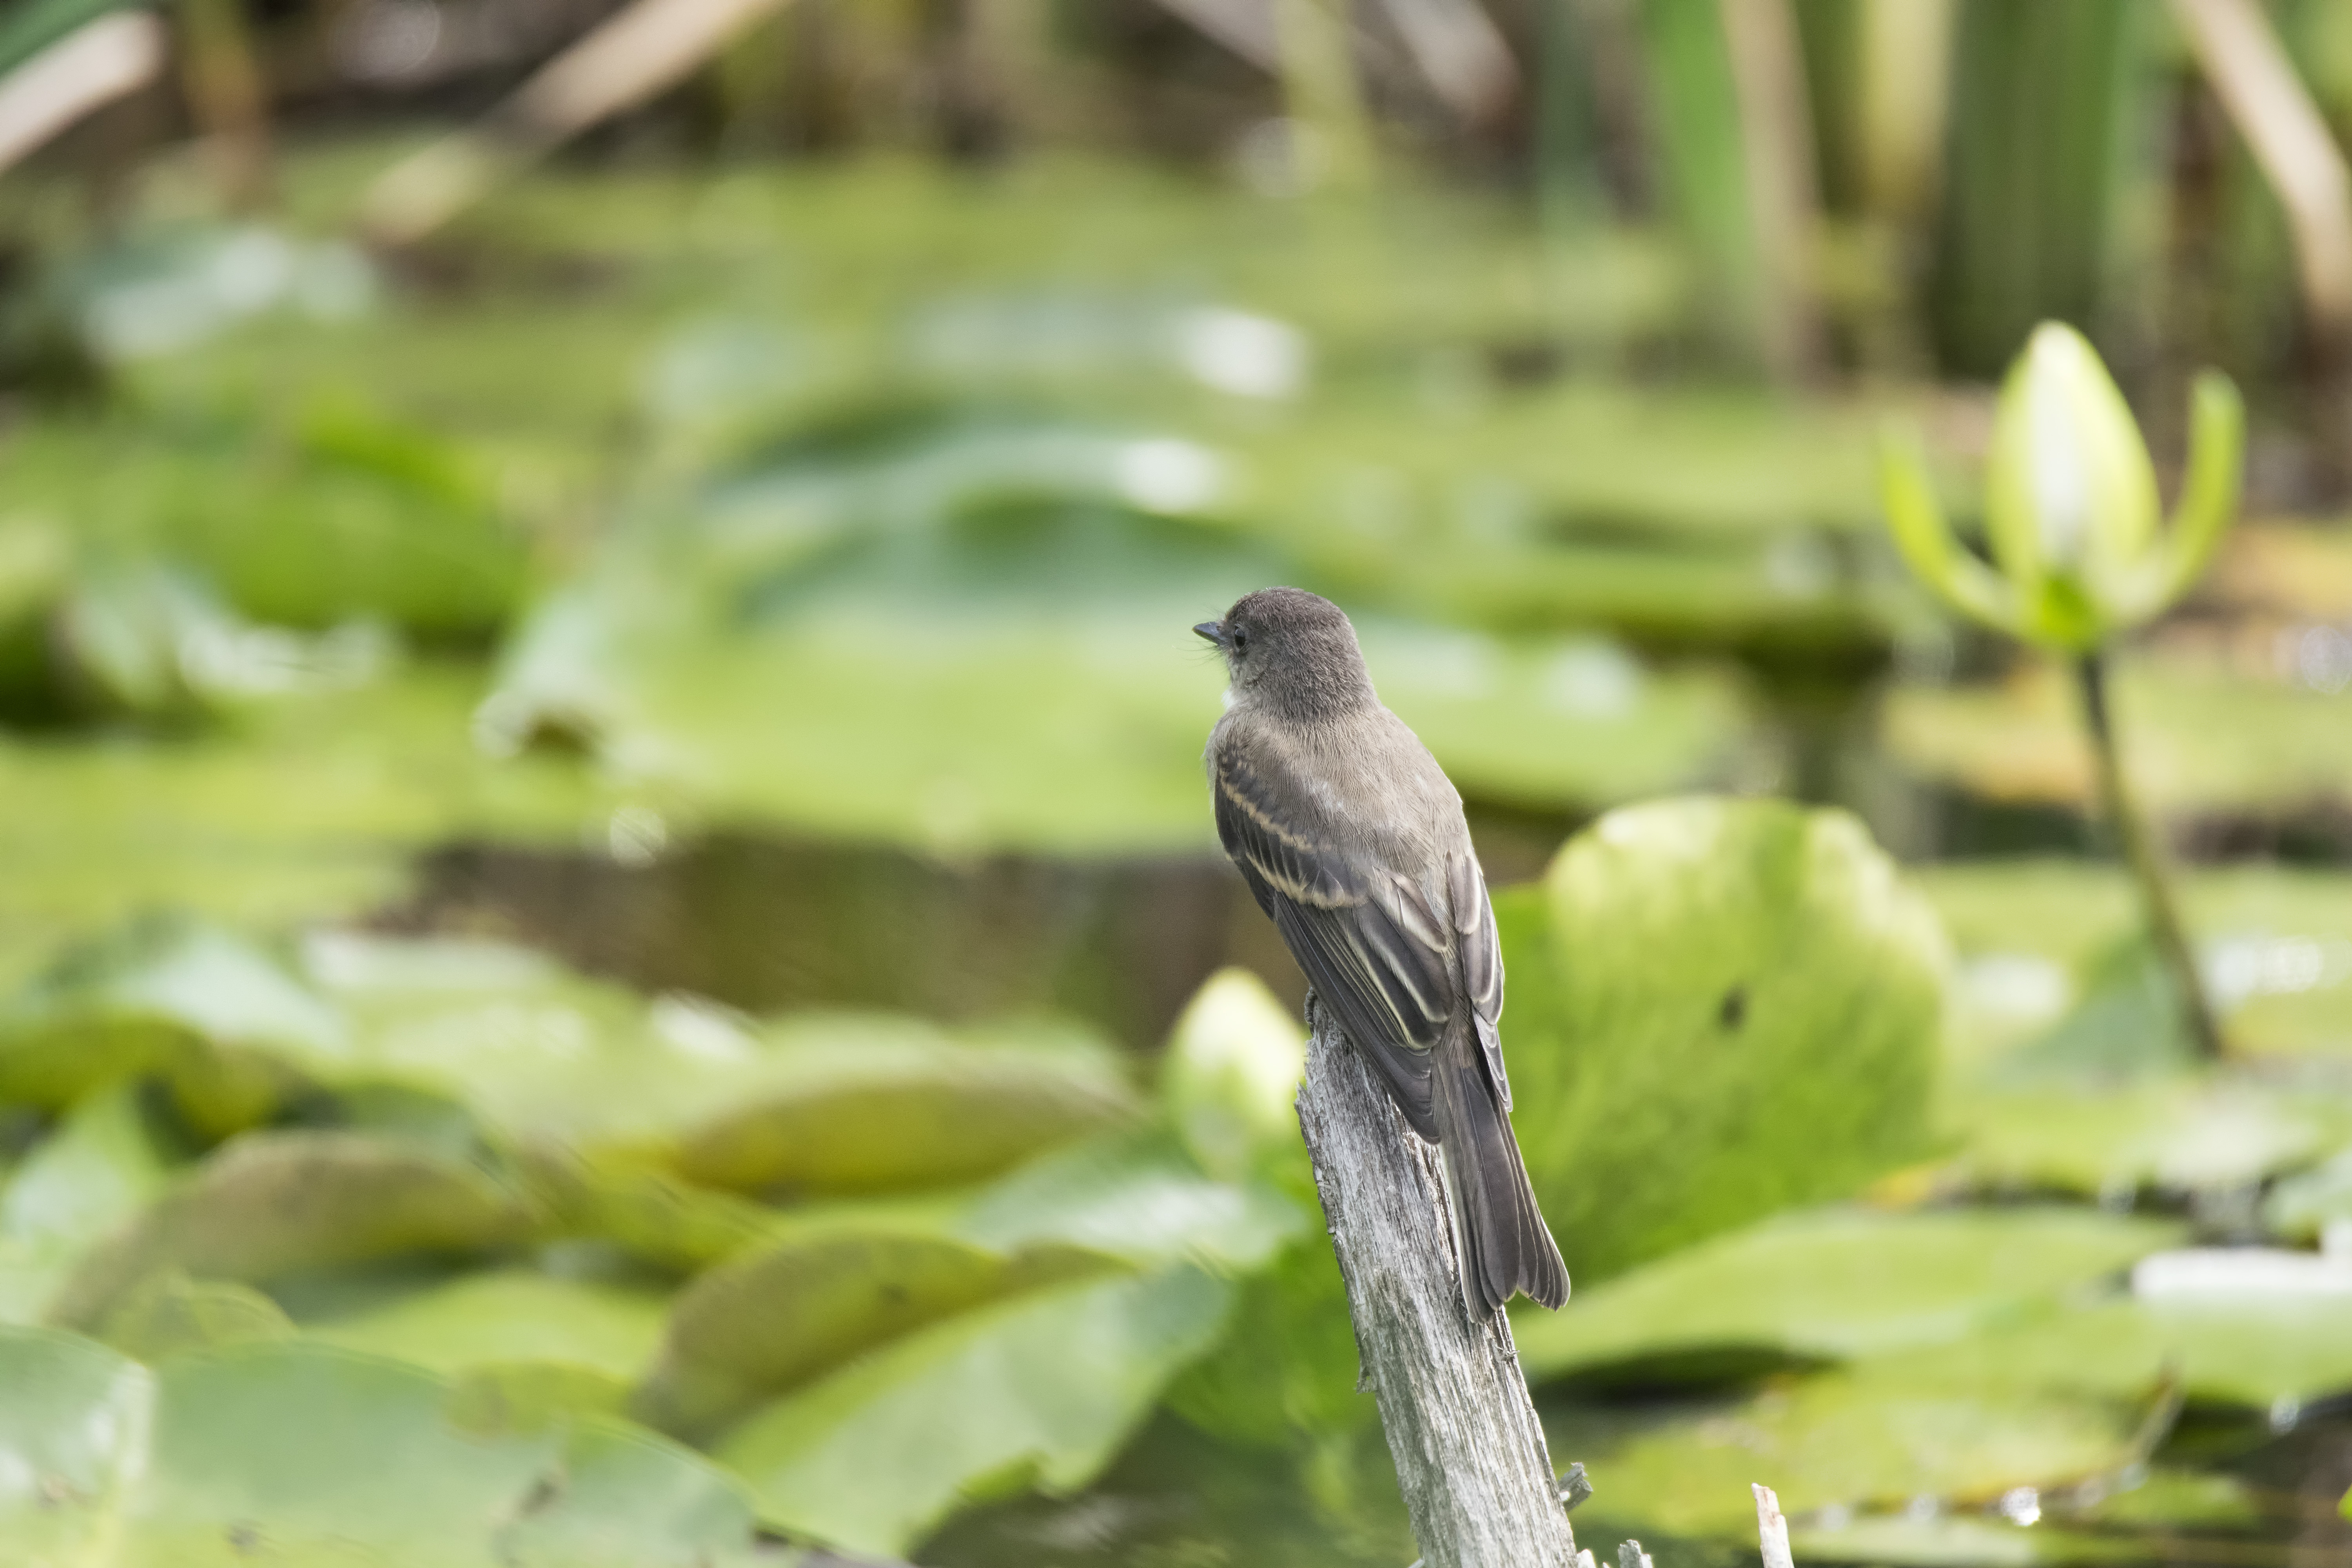
nature, branch, bird, wildlife, green, jungle, beak, fauna, canada, vertebrate, eastern, quebec, sherbrooke, oiseau, moucherolle, phbi, phoebe, perching bird